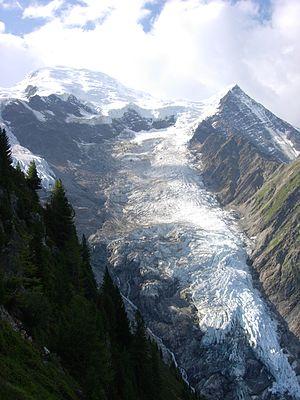
Le glacier de Taconnaz depuis le sentier de la jonction
Le glacier de Taconnaz est un glacier de vallée dans le massif du Mont-Blanc sur les communes des Houches et de Chamonix-Mont-Blanc en France dans le département de la Haute-Savoie.